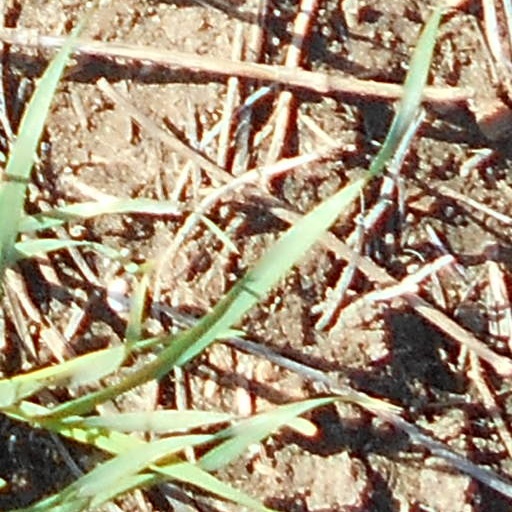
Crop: wheat